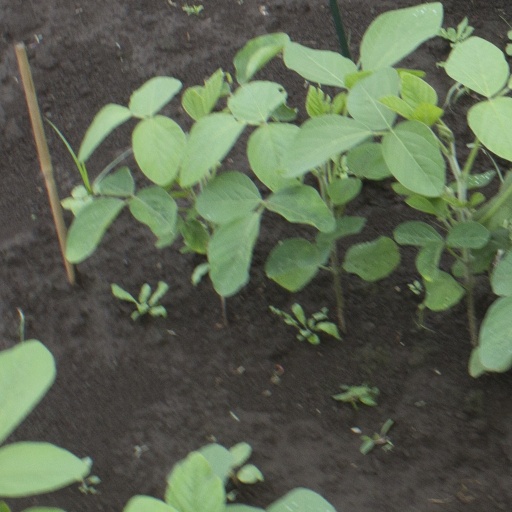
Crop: soybean